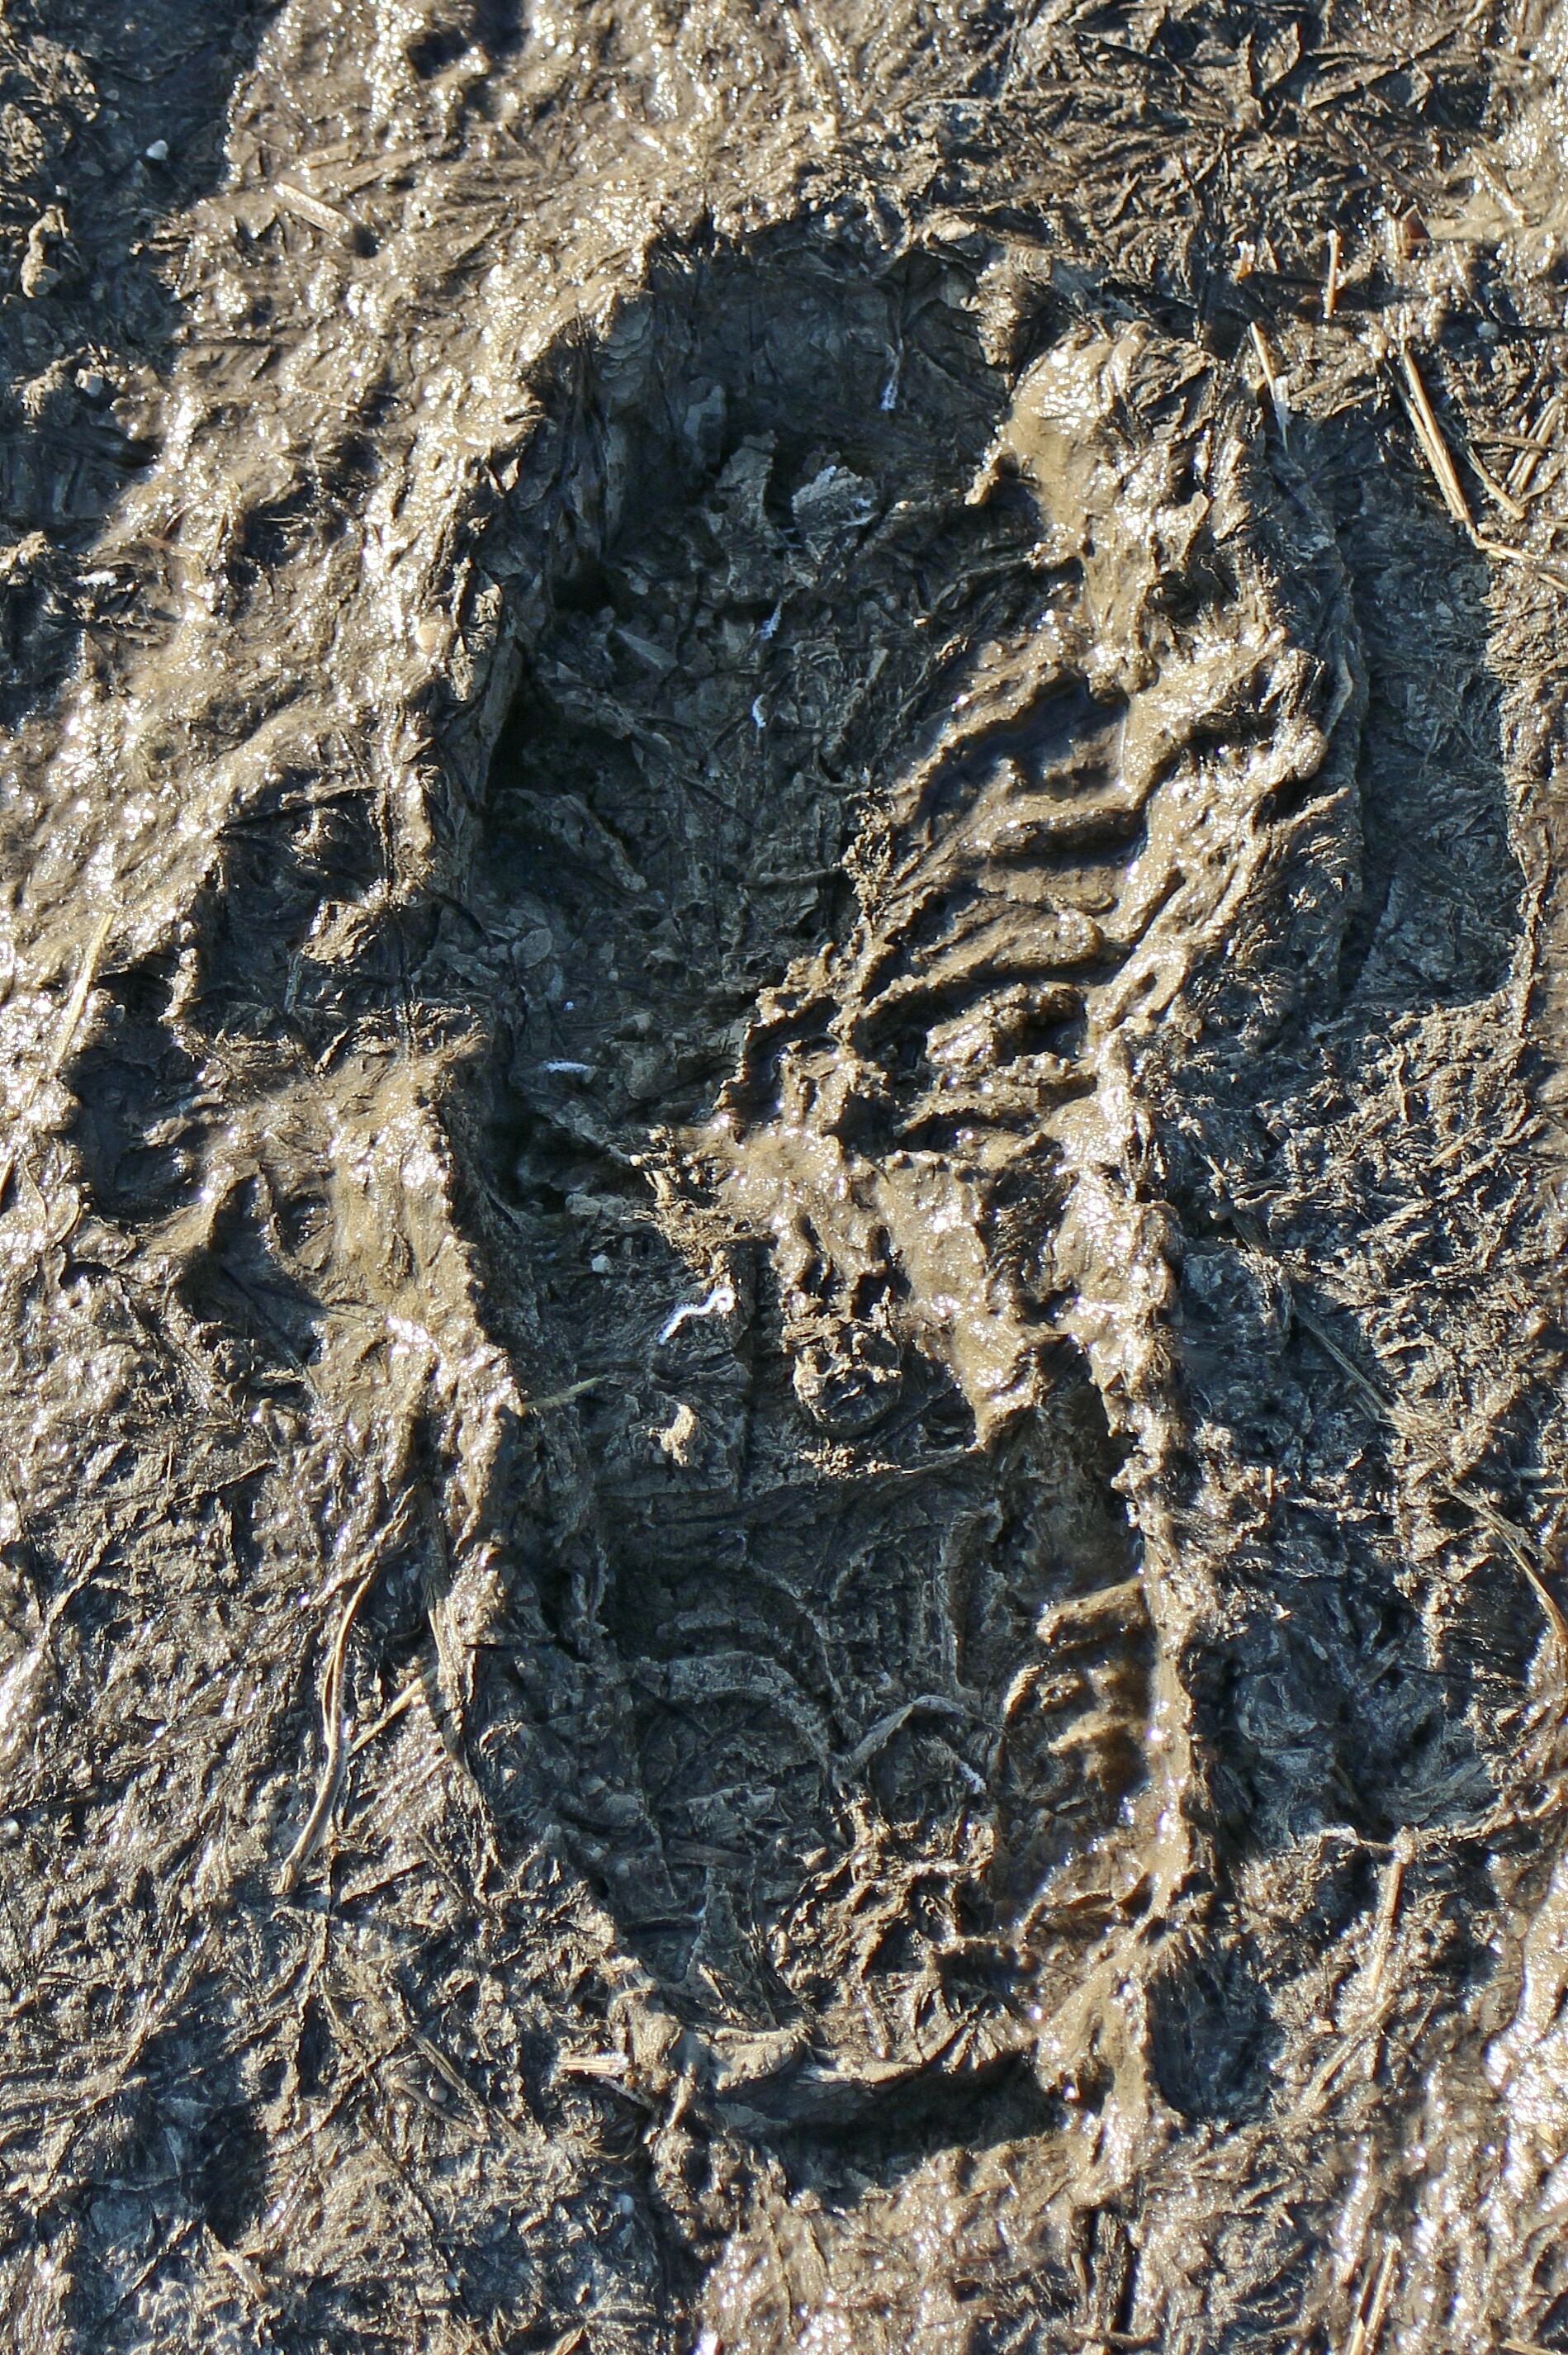
rock, ground, footprint, wildlife, mud, soil, human, reptile, fauna, footprints, trace, geology, traces, reprint, ancient history